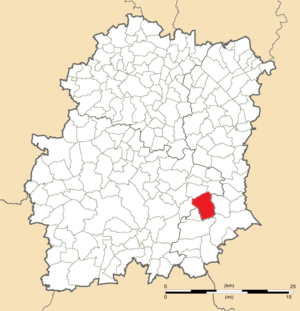
Carte de positio de Boutigny-sur-Essonne en Essonne (91)
Boutigny-sur-Essonne est une commune française située à quarante-sept kilomètres au sud-est de Paris dans le département de l'Essonne en région Île-de-France.